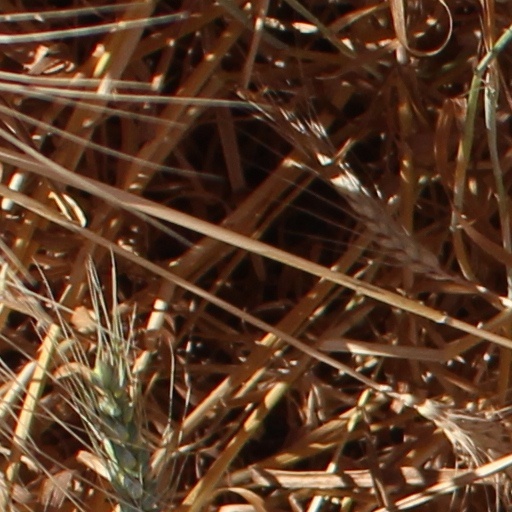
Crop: wheat